Answer in natural language. Considering the relative positions, is wall paint above or below Doorway? Choose between the following options: below or above
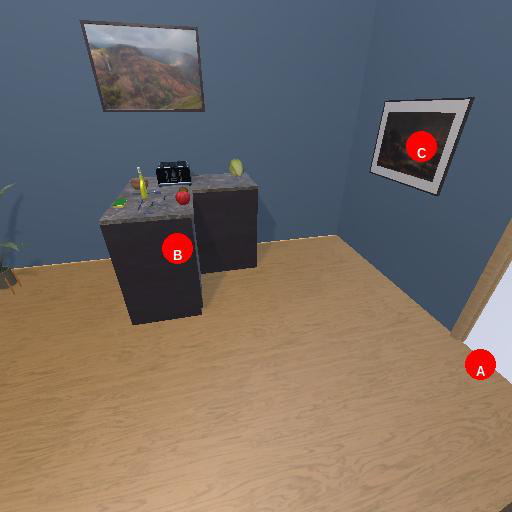
<answer>above</answer>